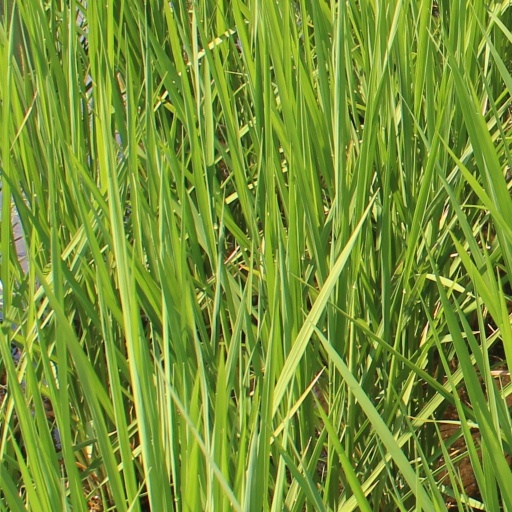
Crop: rice